Castello Estense

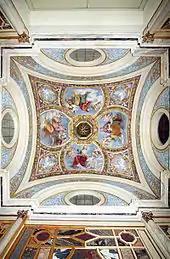
Ducal Chapel: ceiling decorated with the Four Evangelists fresco

The Ducal Chapel is a little room with elegant geometric lines, destinated to private praying. An old tradition argued that Renée de France – wife of Duke Ercole II of Este who had Calvinist sympathies – ordered this particular decoration, without sacred images. On the walls, coated all over with precious polychrome marbles, no sacred image – either painted or in mosaic – is actually represented, as one would at least expect in the small niches. The vault, conversely, is decorated with frescoes portraying the Four Evangelists against a light blue background, surrounded by cherubs, each of them respectively recognizable by the lion (Saint Mark), the eagle (Saint Luke), the angel (Saint Matthew) and the bull (Saint John) in accordance with the iconographic tradition.